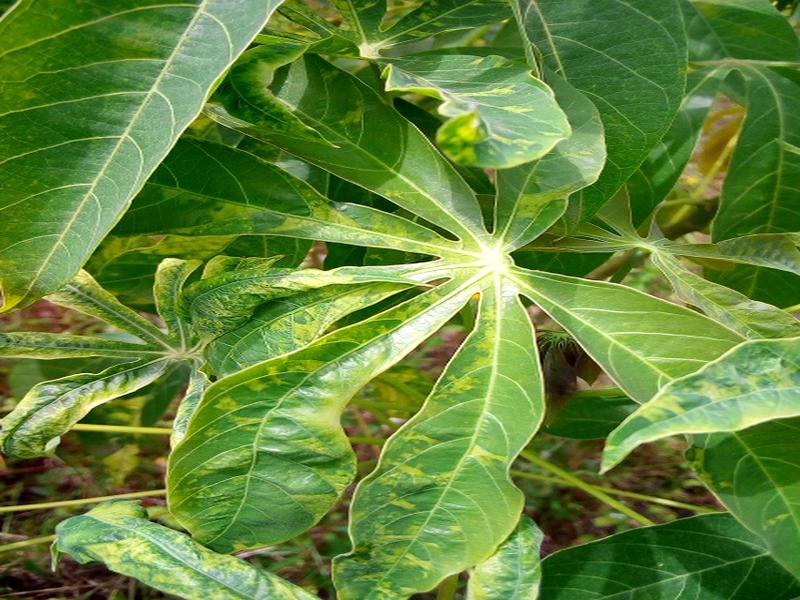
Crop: cassava
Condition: mosaic_disease